Anglet

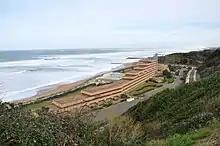
A characteristic image of the time, urbanization and the famous tourist site of "Chambre d'Amour" by Hotel VVF-1970

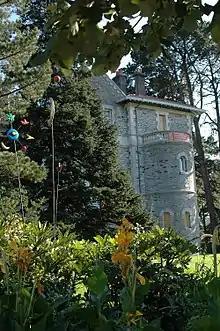
The Villa Béatrix Enea, head office of cultural affairs and the Twinning committee

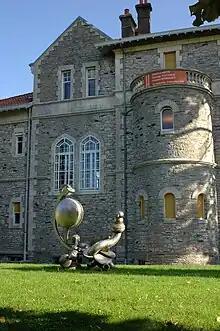
Sculpture in the public gardens in front of the Villa Béatrix Enea

Anglet town is the seat of the canton of Anglet, which covers part of the commune.